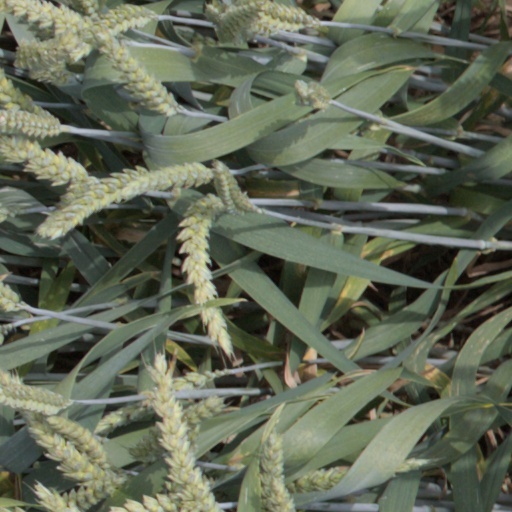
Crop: wheat